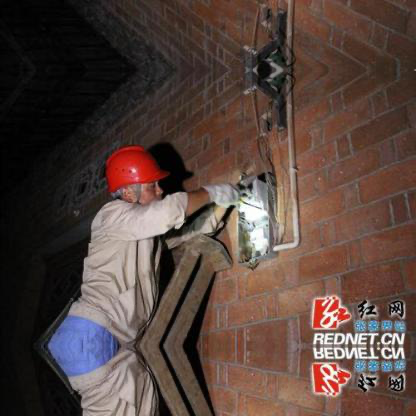
Objects in the image:
label: helmet